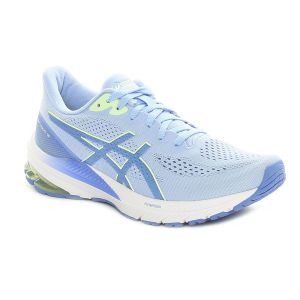
Asics Scarpa da Running Donna  Gt-1000 12 Azzurro   Sconto 30%
Prezzo: 91,00 €